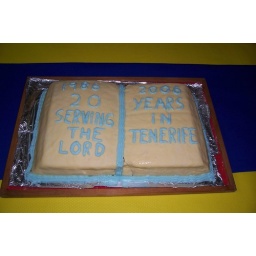
20th Anniversary cake in shape of a book